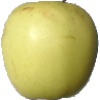
Label: Apple Golden 2